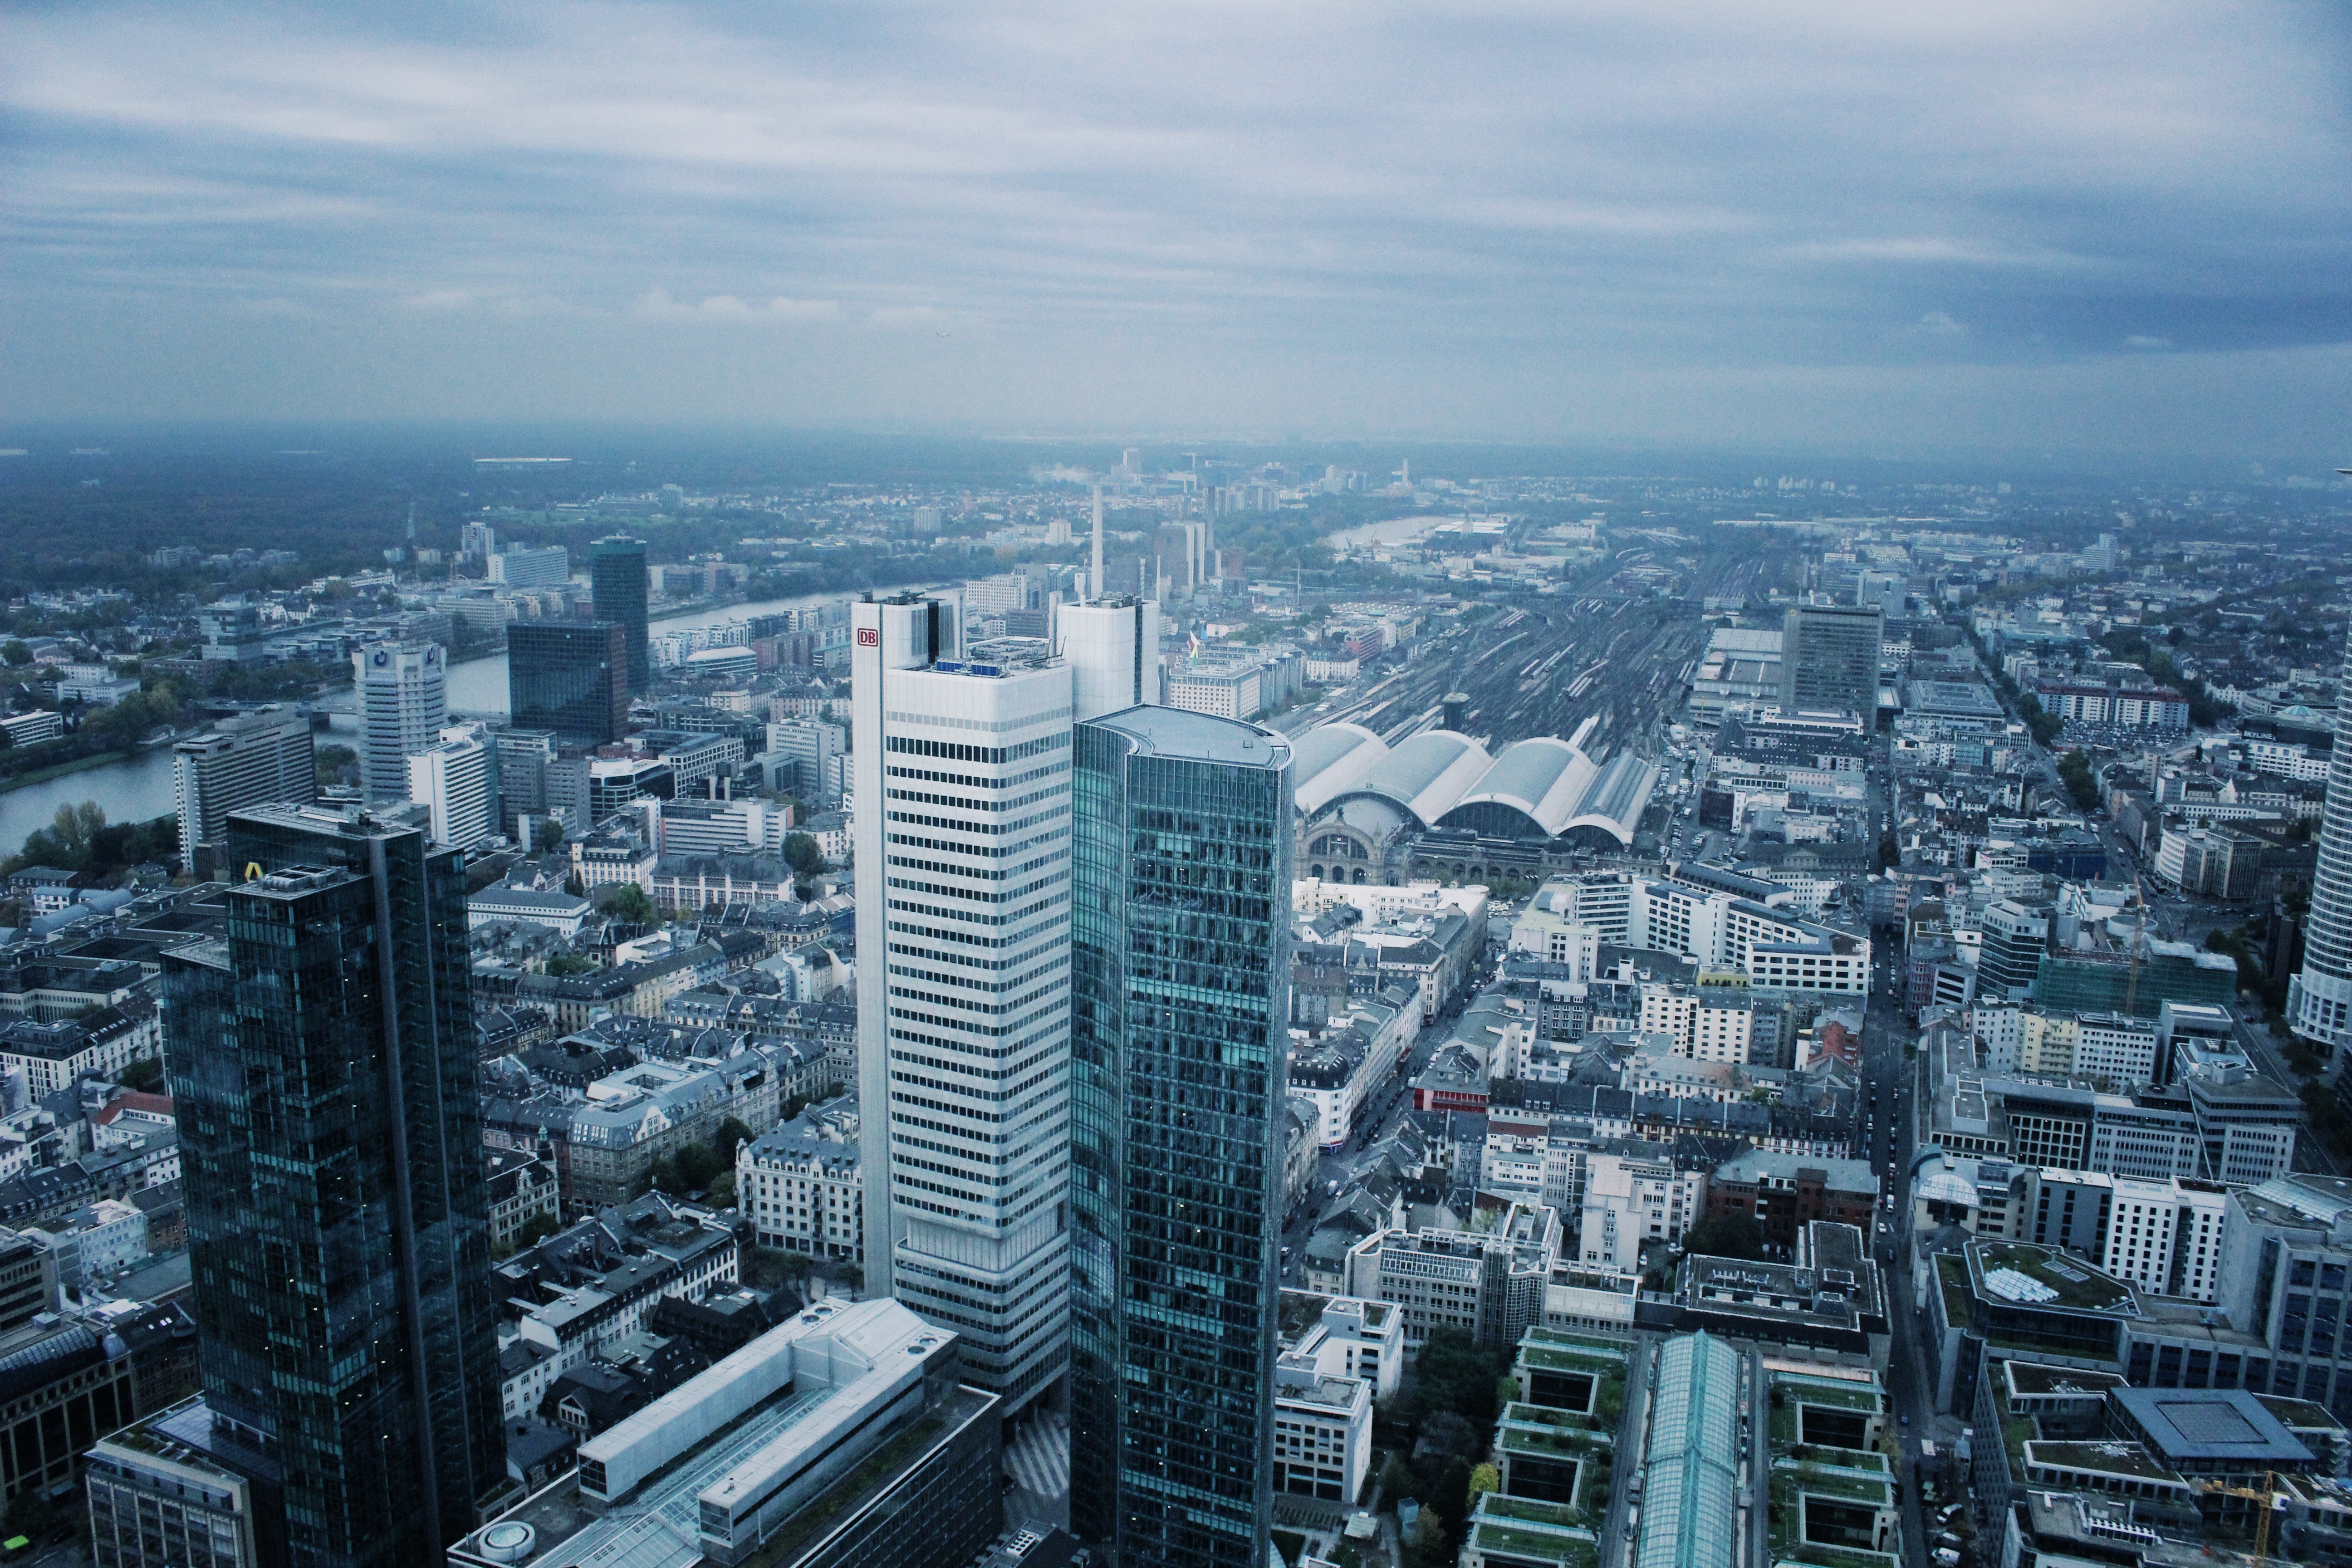
horizon, architecture, sky, skyline, photography, roof, building, city, skyscraper, urban, cityscape, downtown, tower, office, landmark, business, modern, tower block, metropolis, neighbourhood, bird's eye view, aerial photography, urban area, residential area, human settlement, atmosphere of earth, metropolitan area